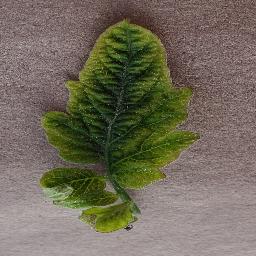
Label: Tomato___Tomato_Yellow_Leaf_Curl_Virus